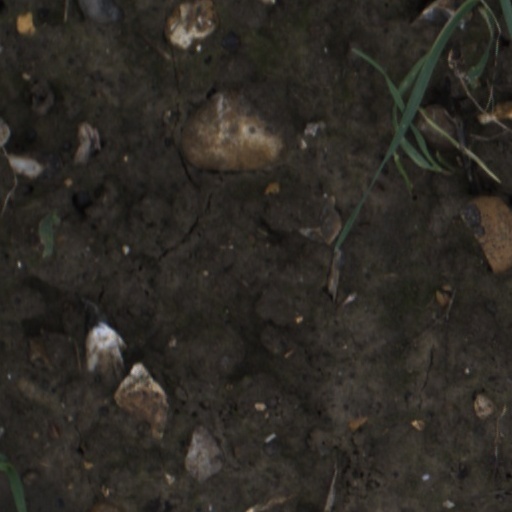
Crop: wheat